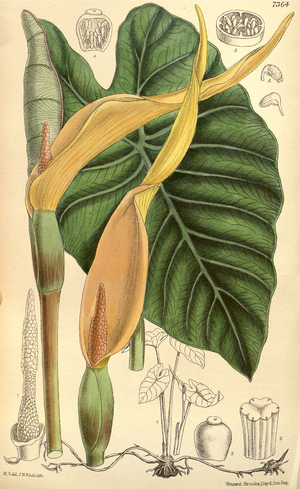
Colocasia esculenta est une plante de la famille des Aracées, généralement connue sous le nom vernaculaire générique de taro et cultivée dans les régions tropicales pour sa racine épaissie à la chair de couleur blanche à rose, de texture sèche et au goût proche de celui de la patate douce. Les feuilles se préparent comme des épinards. Le terme désigne aussi le corme lui-même.